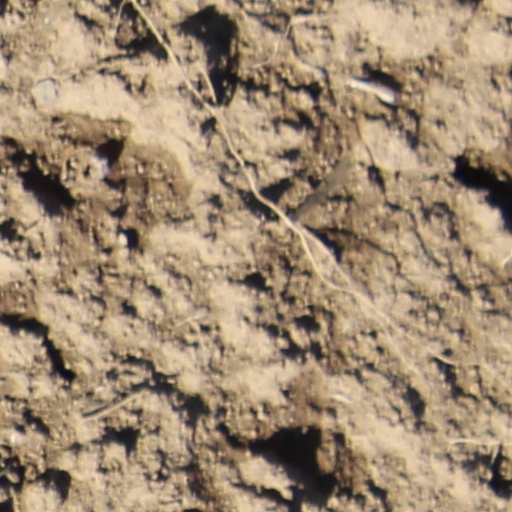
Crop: wheat